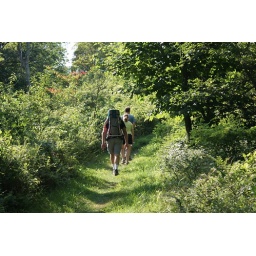
camping at loft mountain in the blue ridge